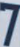
Number: 7